USS St. Francis River

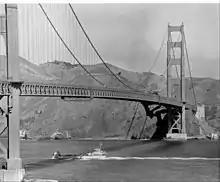
USS "St. Francis River" transiting under the Golden Gate Bridge during her sea trials following recommissioning in 1965

"St. Francis River" was recommissioned on 18 September 1965 at San Francisco. On 8 February 1966 she departed San Diego and sailed for her new homeport of Yokosuka, Japan. From Japan, she steamed south and arrived at Da Nang, South Vietnam, on 19 April, to begin operations in support of Allied forces fighting along the coast and in the Mekong Delta area. Rearmed regularly at Cam Rahn Bay and overhauled periodically at Yokosuka, "St. Francis River" provided rocket fire in support of Allied forces in South Vietnam from 1966 through 1969. During that period, her ability to coordinate her operations with the tactical situation ashore resulted in an impressive number of successful support missions.